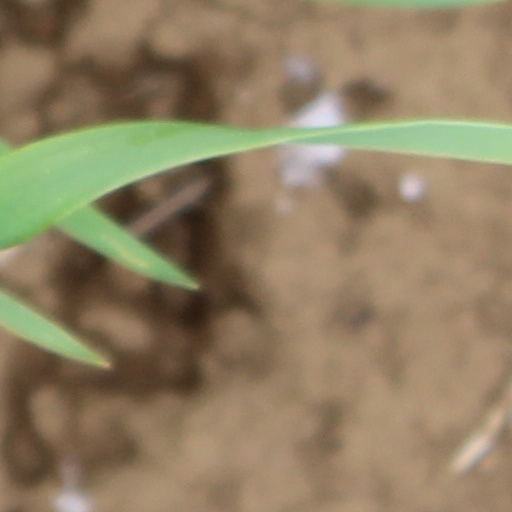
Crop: wheat